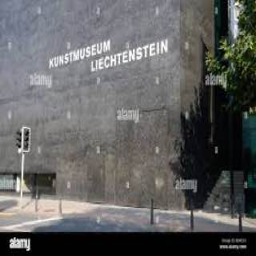
Kunstmuseum Liechtenstein